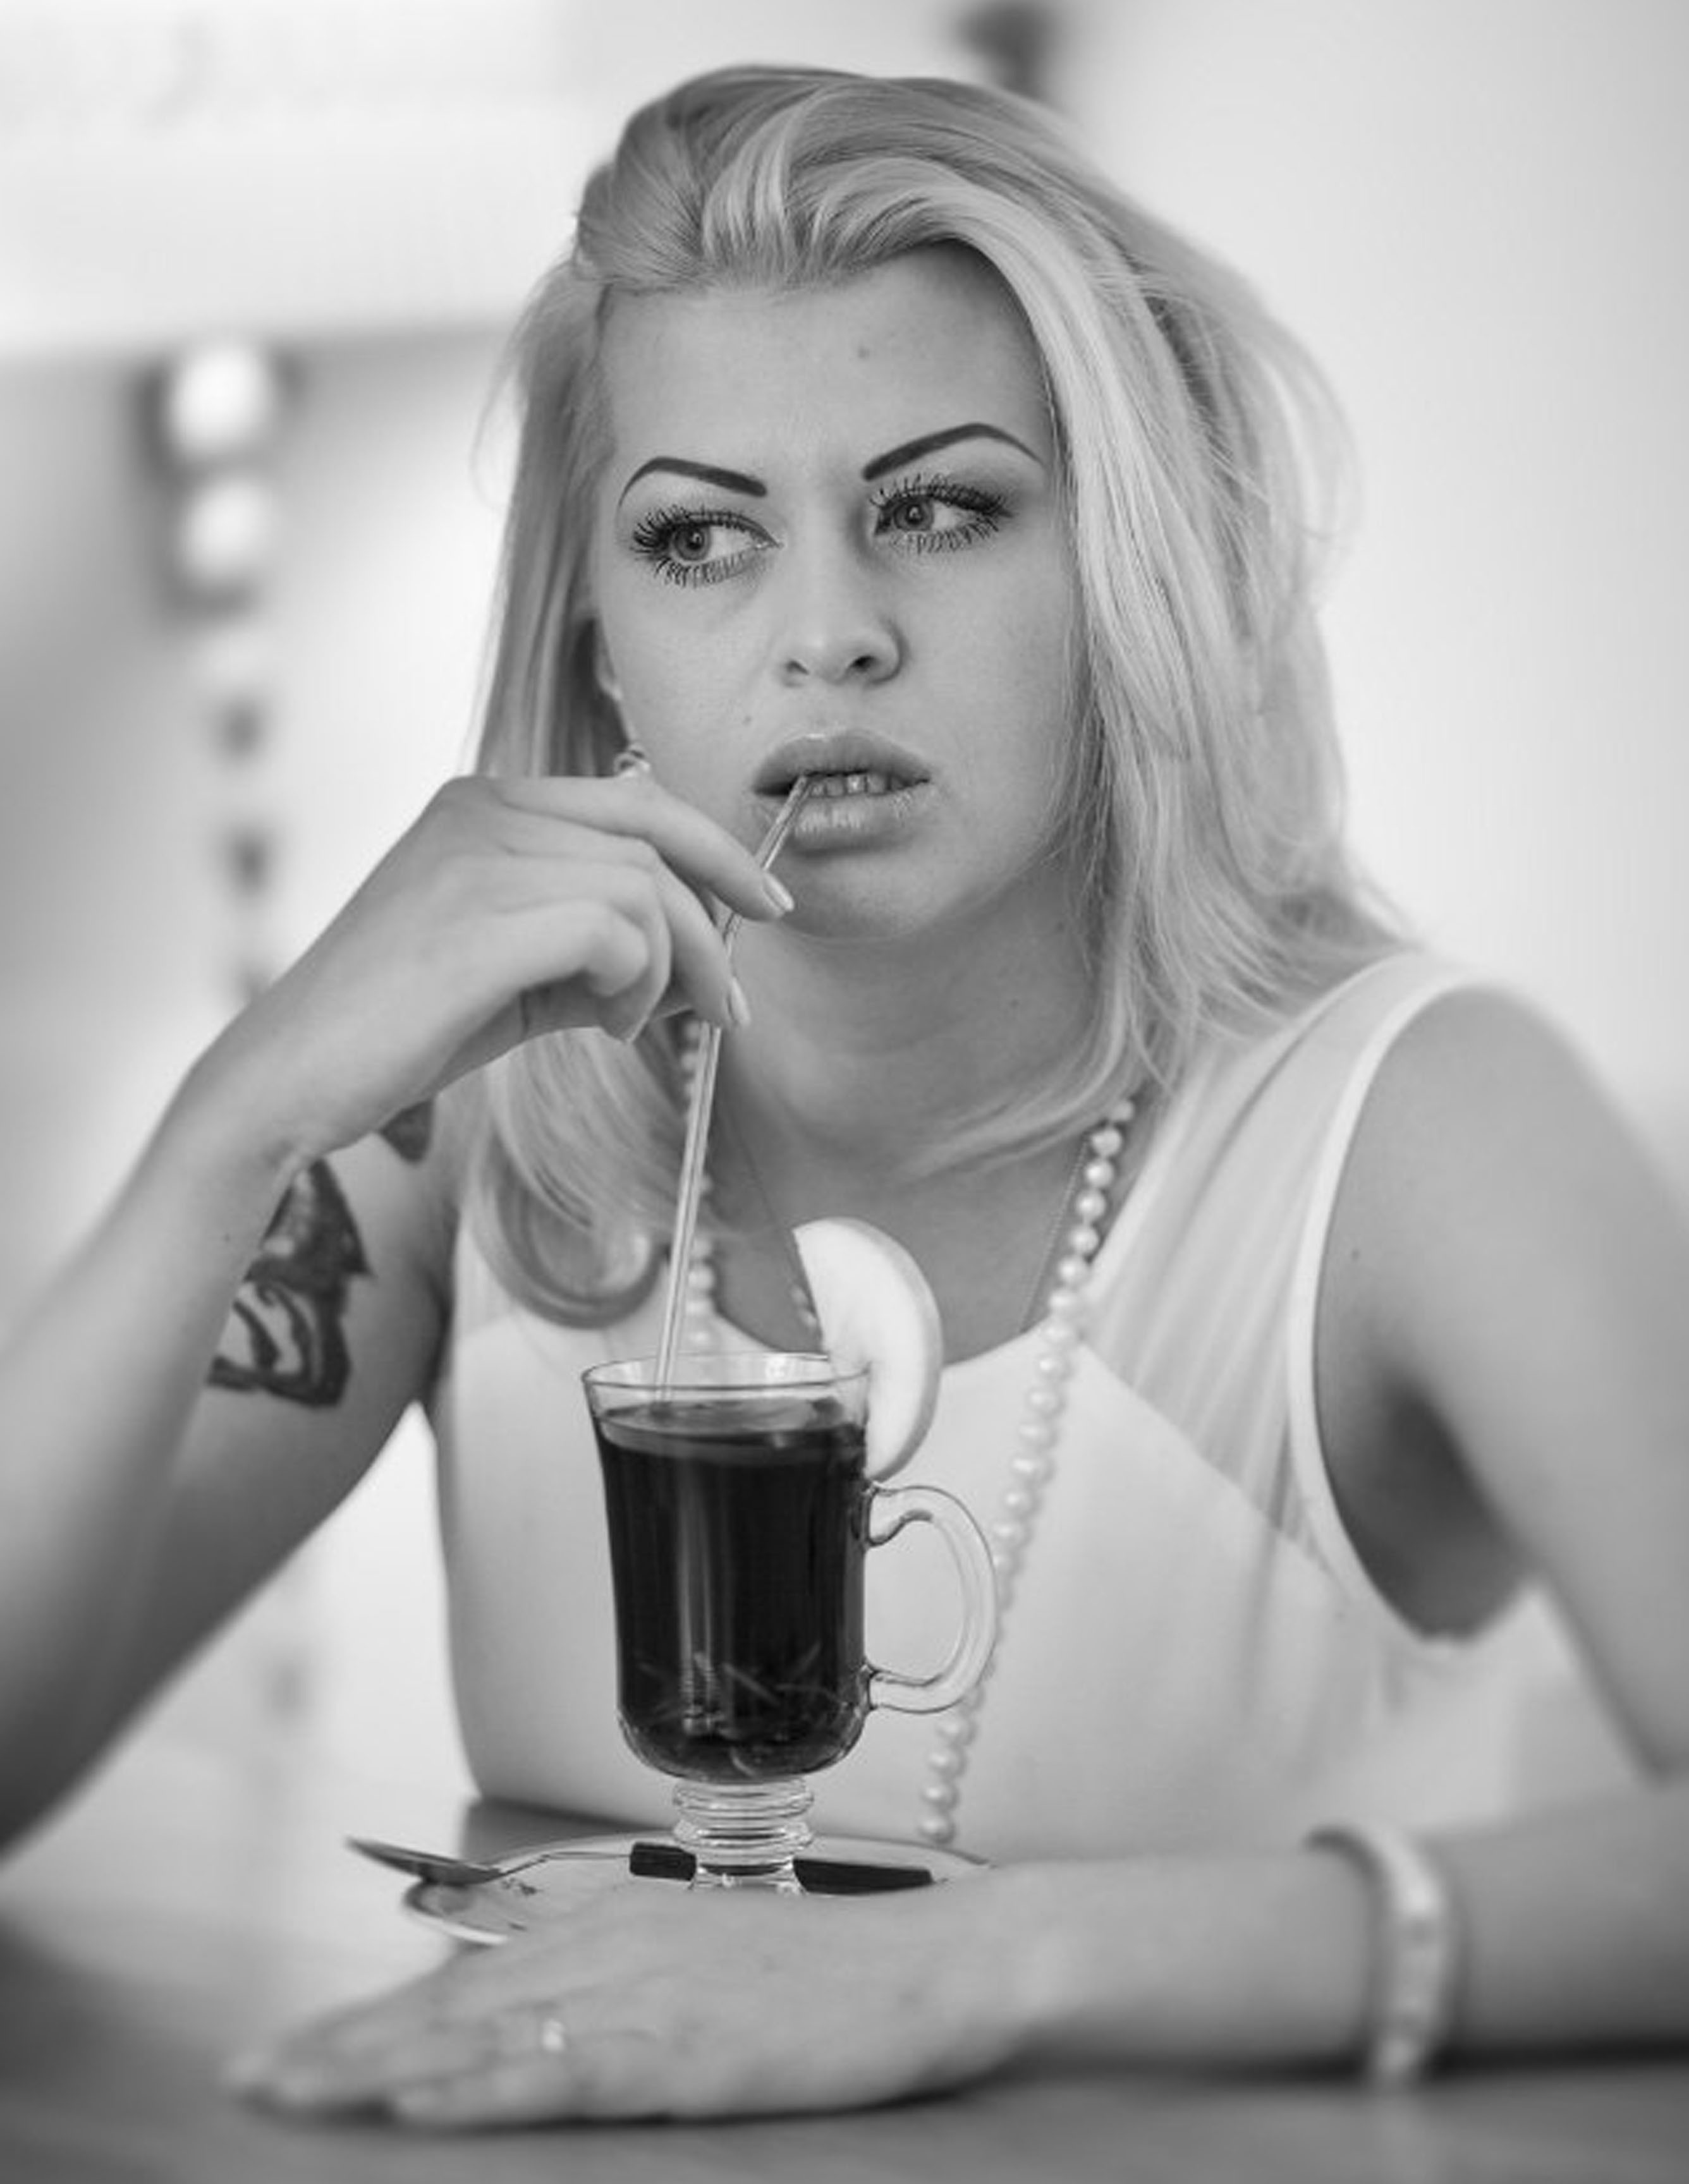
hand, person, black and white, girl, woman, white, photography, view, portrait, model, youth, sitting, black, monochrome, lady, blonde, facial expression, smile, face, eyes, eye, head, photograph, skin, beauty, emotion, beautiful girl, photo shoot, sense, monochrome photography, portrait photography, art model, supermodel